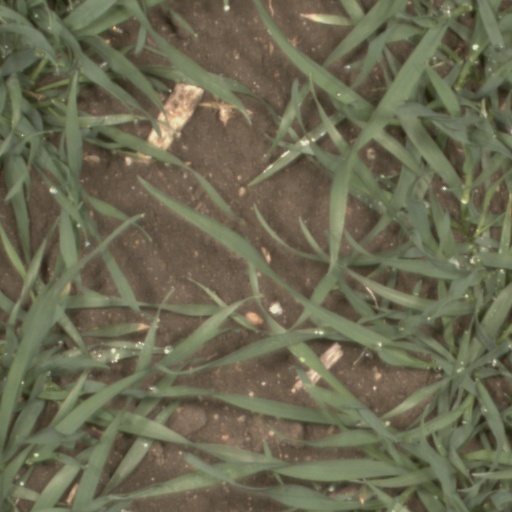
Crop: wheat